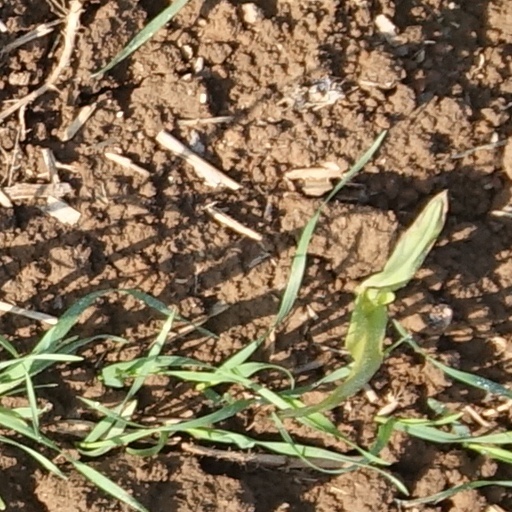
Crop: wheat